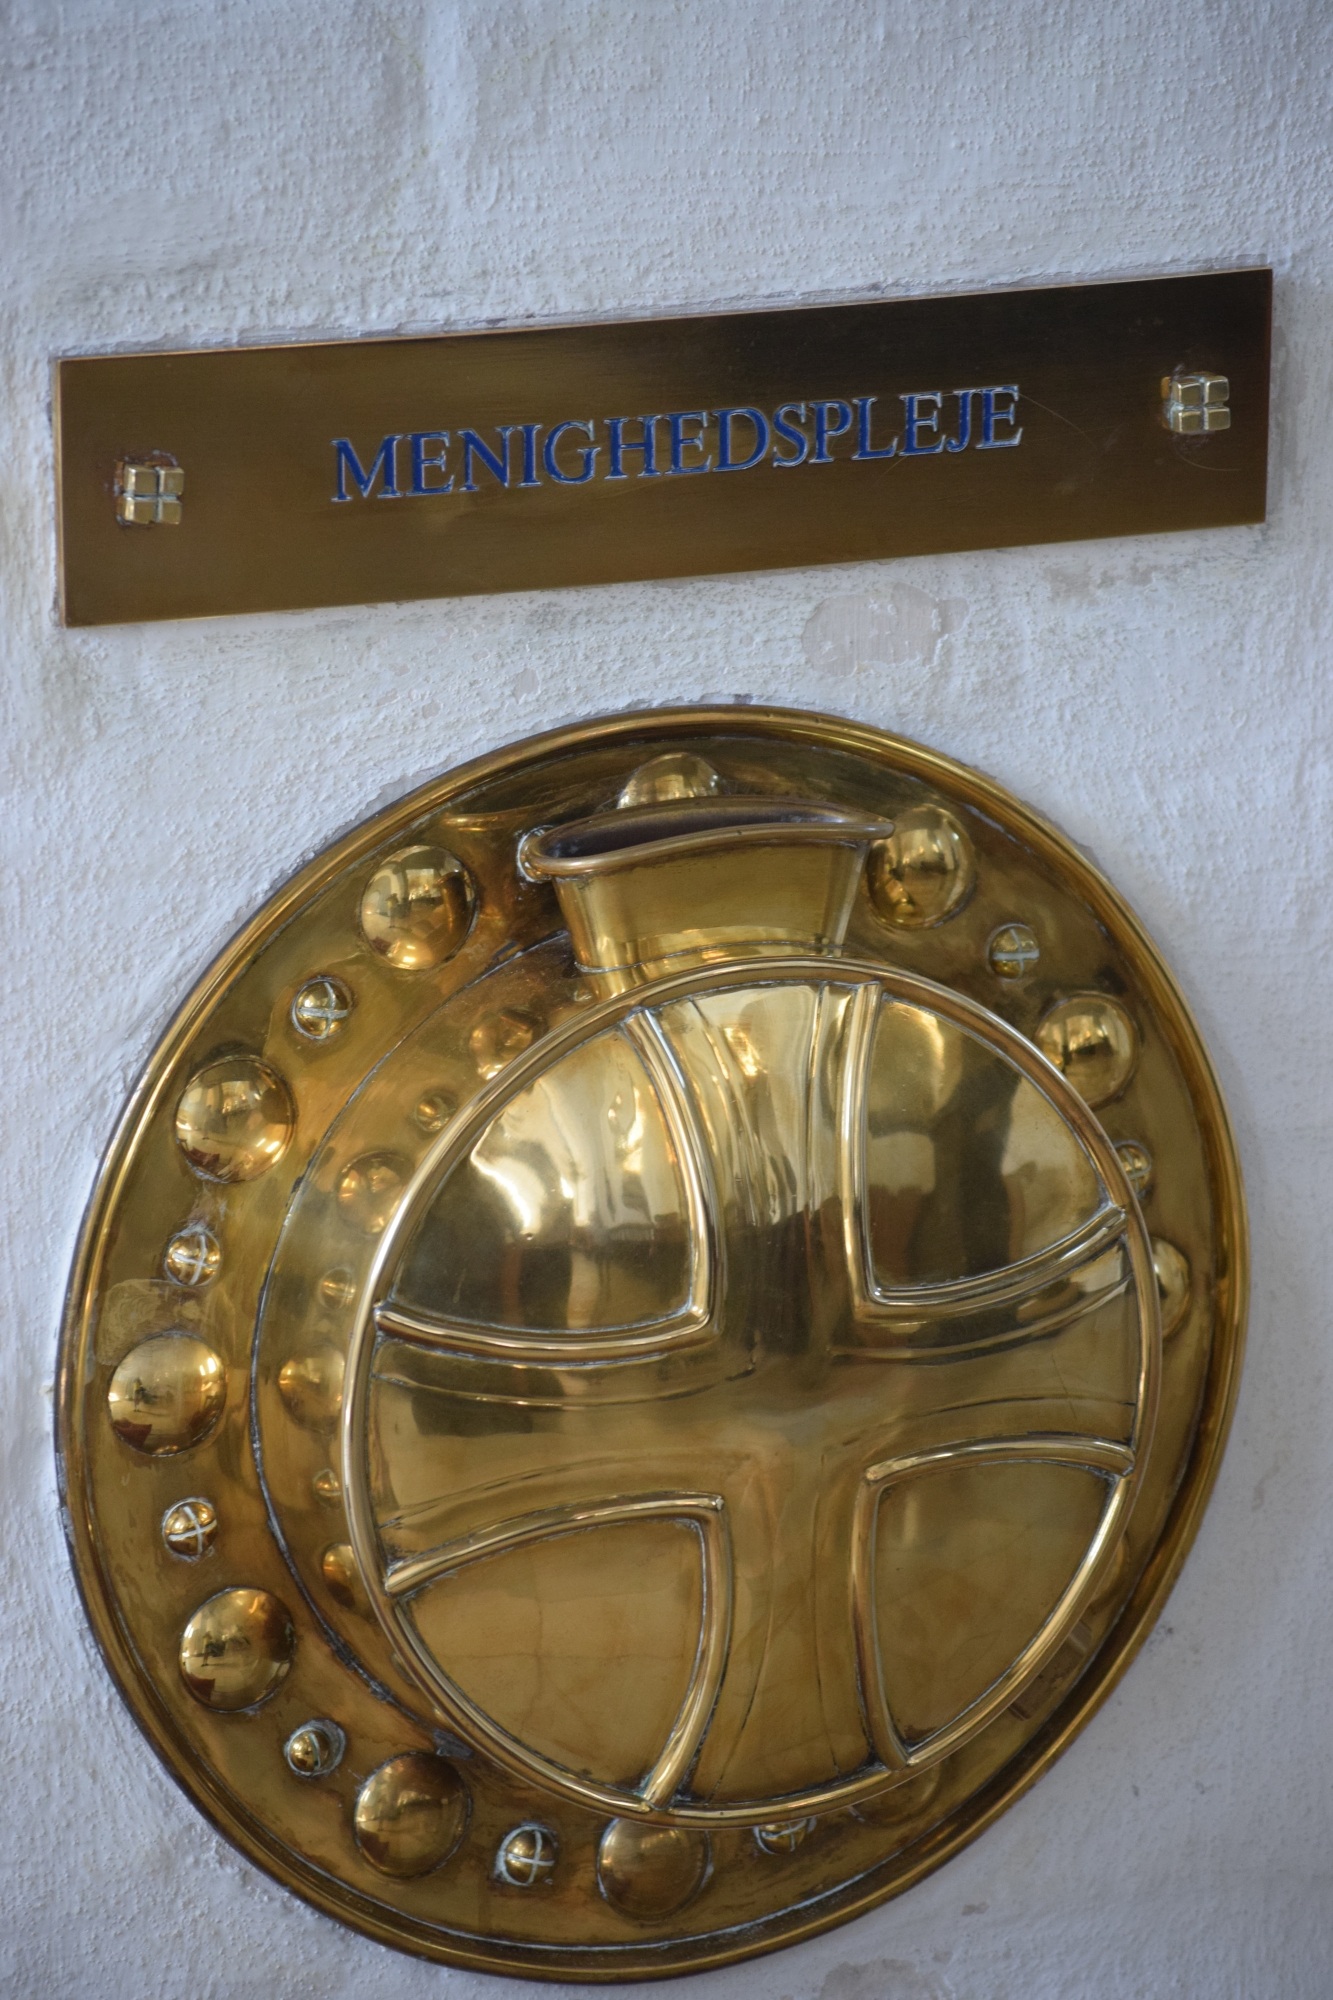
wheel, church, religious, brass, denmark, medal, award, danish, offers, christians, donations, arhus, church entrance, collecting money, gold ornament